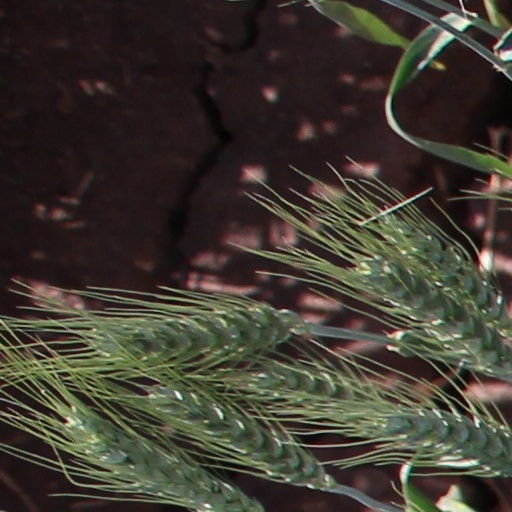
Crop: wheat